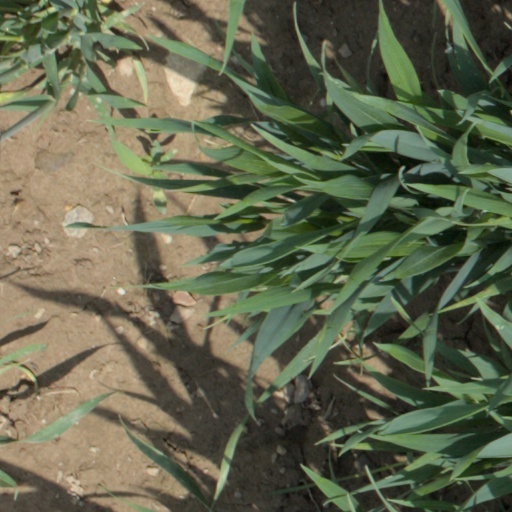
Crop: wheat